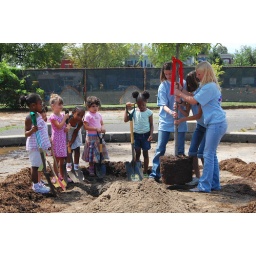
Students plant a tree at Tyler Elementary in Washington, DC.